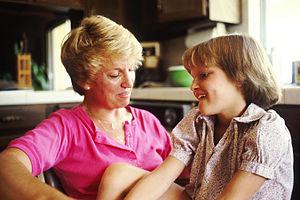
Dans le domaine de la psychologie sociale, le partage social des émotions concerne la tendance d'un sujet à raconter à autrui une expérience émotionnelle.